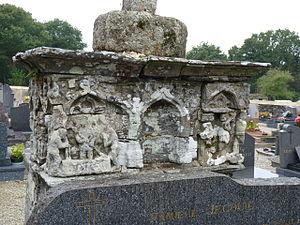
Dans l'enclos de la chapelle.
La chapelle Notre-Dame de Rosquelfen est une chapelle située à Laniscat, dans le département des Côtes-d'Armor.